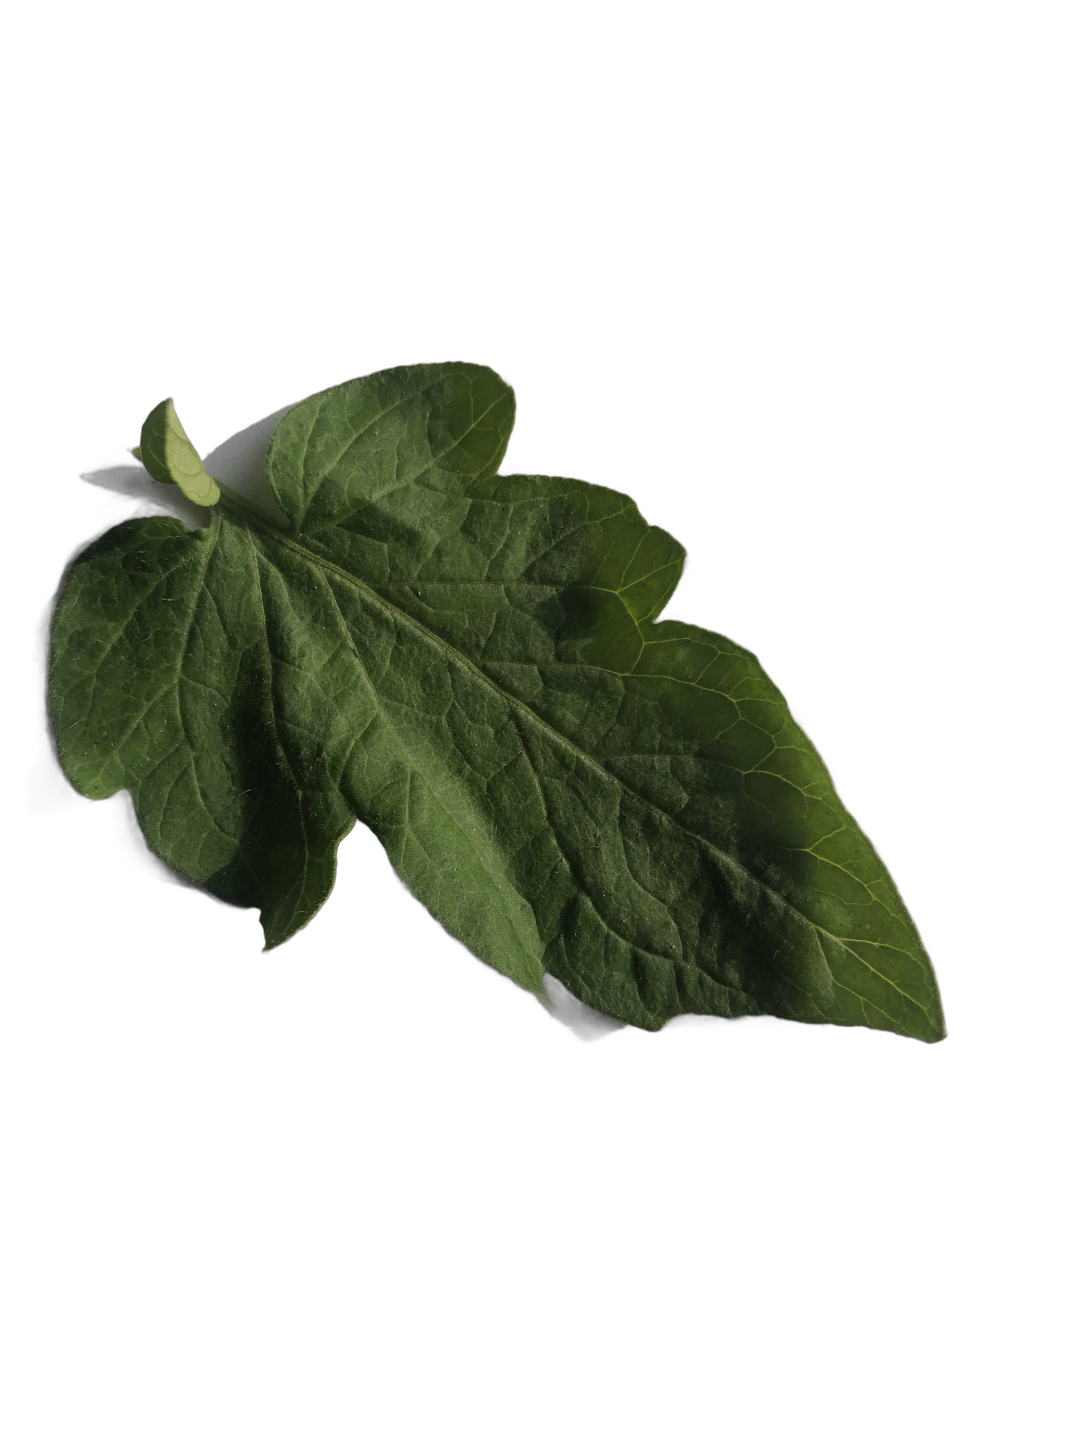
Crop: Tomato
Label: Healthy